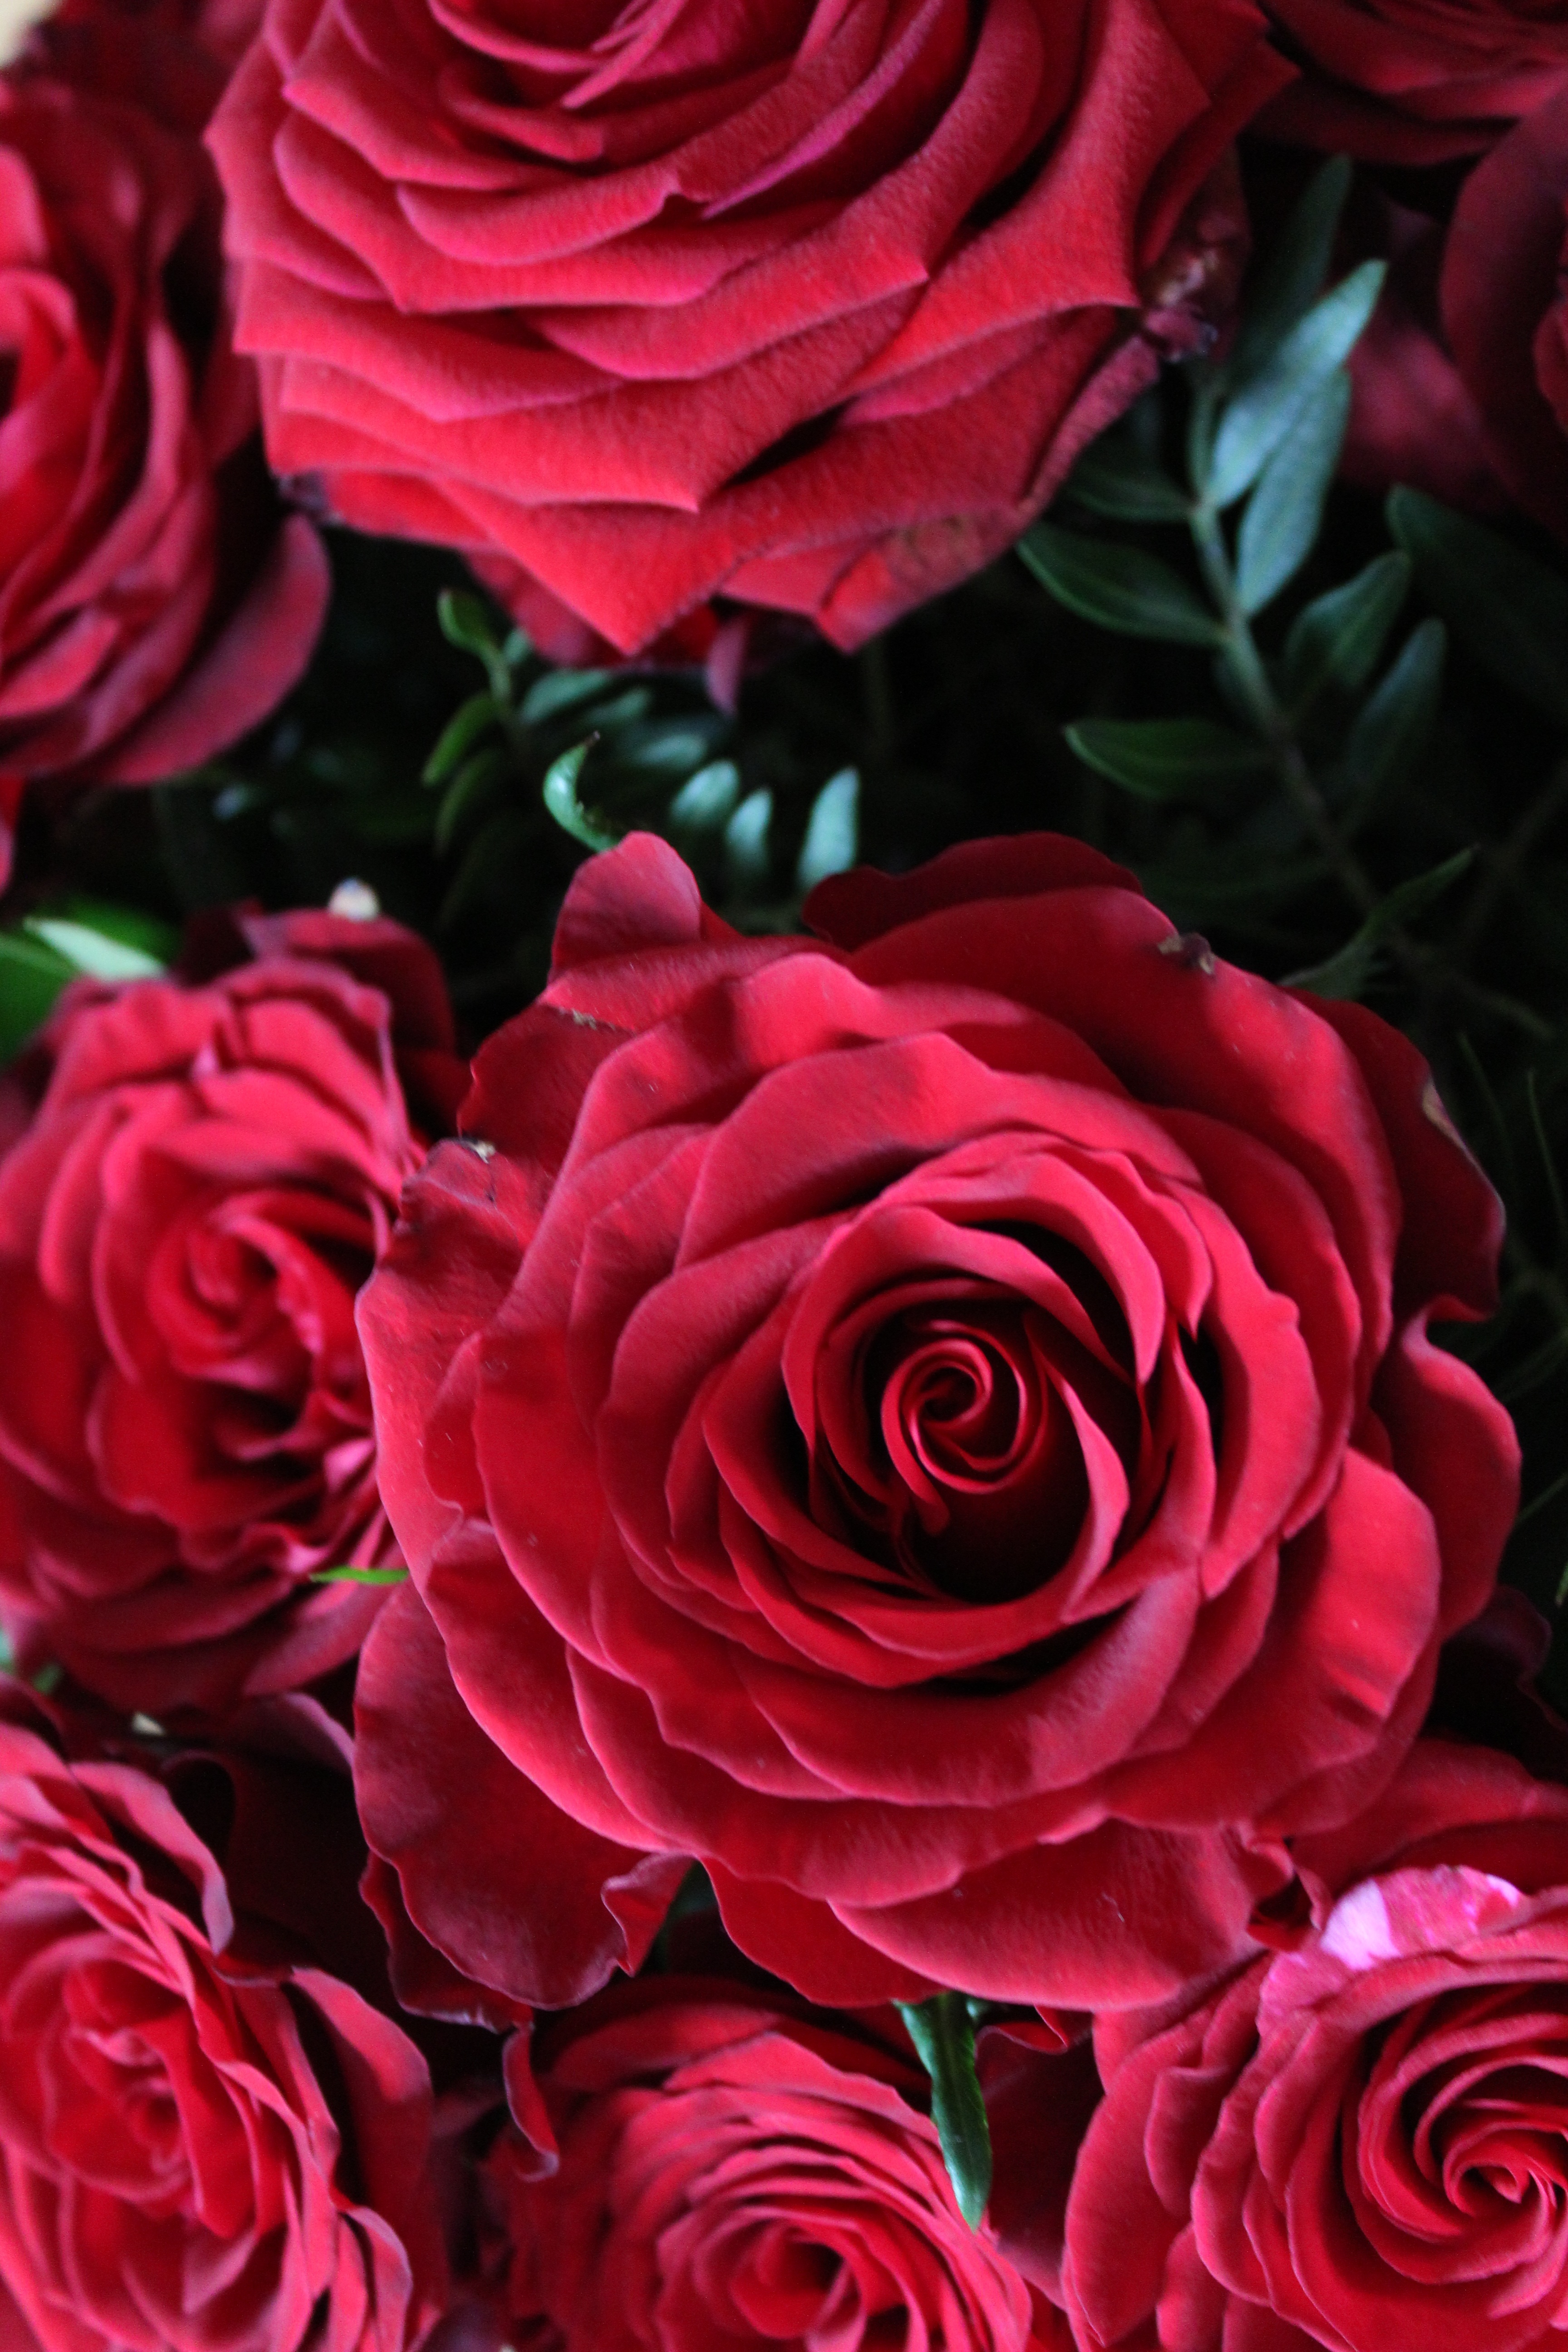
nature, blossom, plant, flower, petal, bloom, rose, red, pink, close, background, floristry, floribunda, rose bloom, flowering plant, garden roses, rose family, red roses, flower bouquet, cut flowers, land plant, rosa centifolia